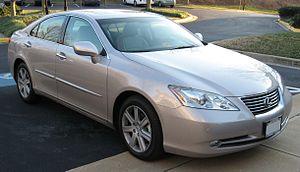
La Lexus ES est une berline haut-de-gamme appartenant à la catégorie des familiales en concurrence des Mercedes Classe E, ou encore BMW Série 5. Lancée en 1989, elle est l'un des premiers modèles de la gamme Lexus, et se situe maintenant entre l'IS et la plus luxueuse LS. Elle est vendue uniquement aux États-Unis, au Canada et au Japon, sous le nom de Toyota Vista puis Toyota Windom jusqu’à fin 2018, puis également en Europe en version hybride. Elle est assemblée sur la même plate-forme que la Toyota Camry. Sur les premières générations, les chiffres situés après le nom du modèle indiquaient la cylindrée, comme chez Infiniti, ou encore Mercedes.